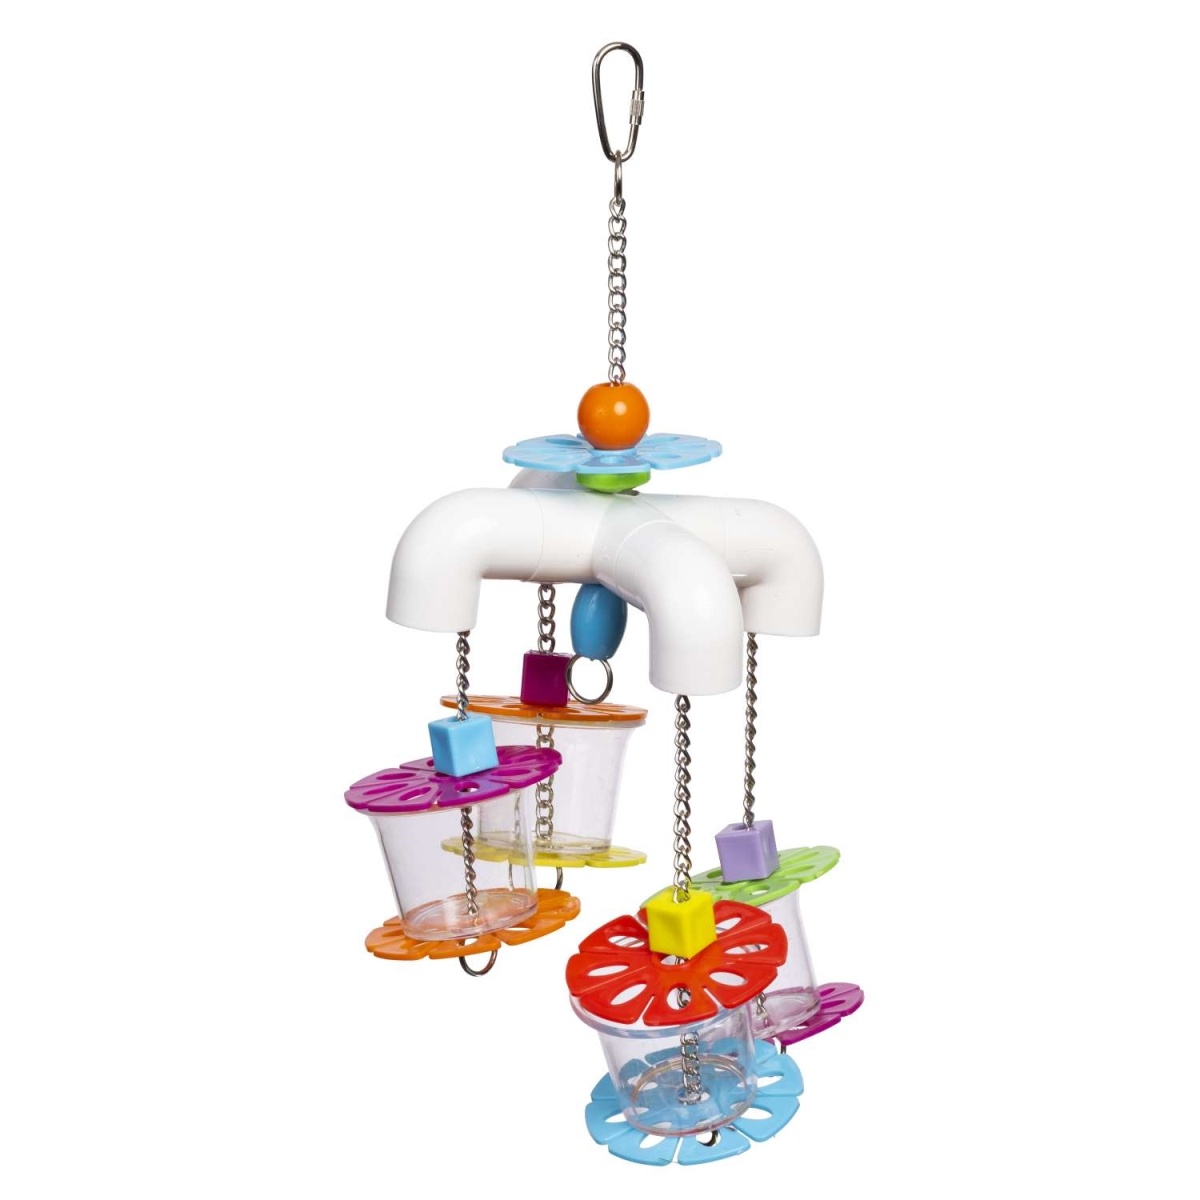
Prevue Pet Products Playfuls Seel N' Sink Interactive Engaging and Hanging Bird Toy
Prevue “Sink ‘N Seek” Bird Toy – A foraging toy that invites curious birds to seek out hidden treasures. It features small cups or pockets (like little “sinks”) in which you can place treats, crinkle paper, or beads. The toy may hang in the cage with multiple levels, challenging your bird to reach in, forage, and discover the surprises. As a bird explores each compartment, it exercises problem-solving skills and satisfies its instinct to search for food in crevices. “Sink ’N Seek” turns treat time into an engaging game, helping to prevent boredom and encourage your bird to play with purpose.
Brand: Prevue Hendryx
Category: Animals & Pet Supplies > Pet Supplies > Bird Supplies > Bird Toys > Foraging Toys